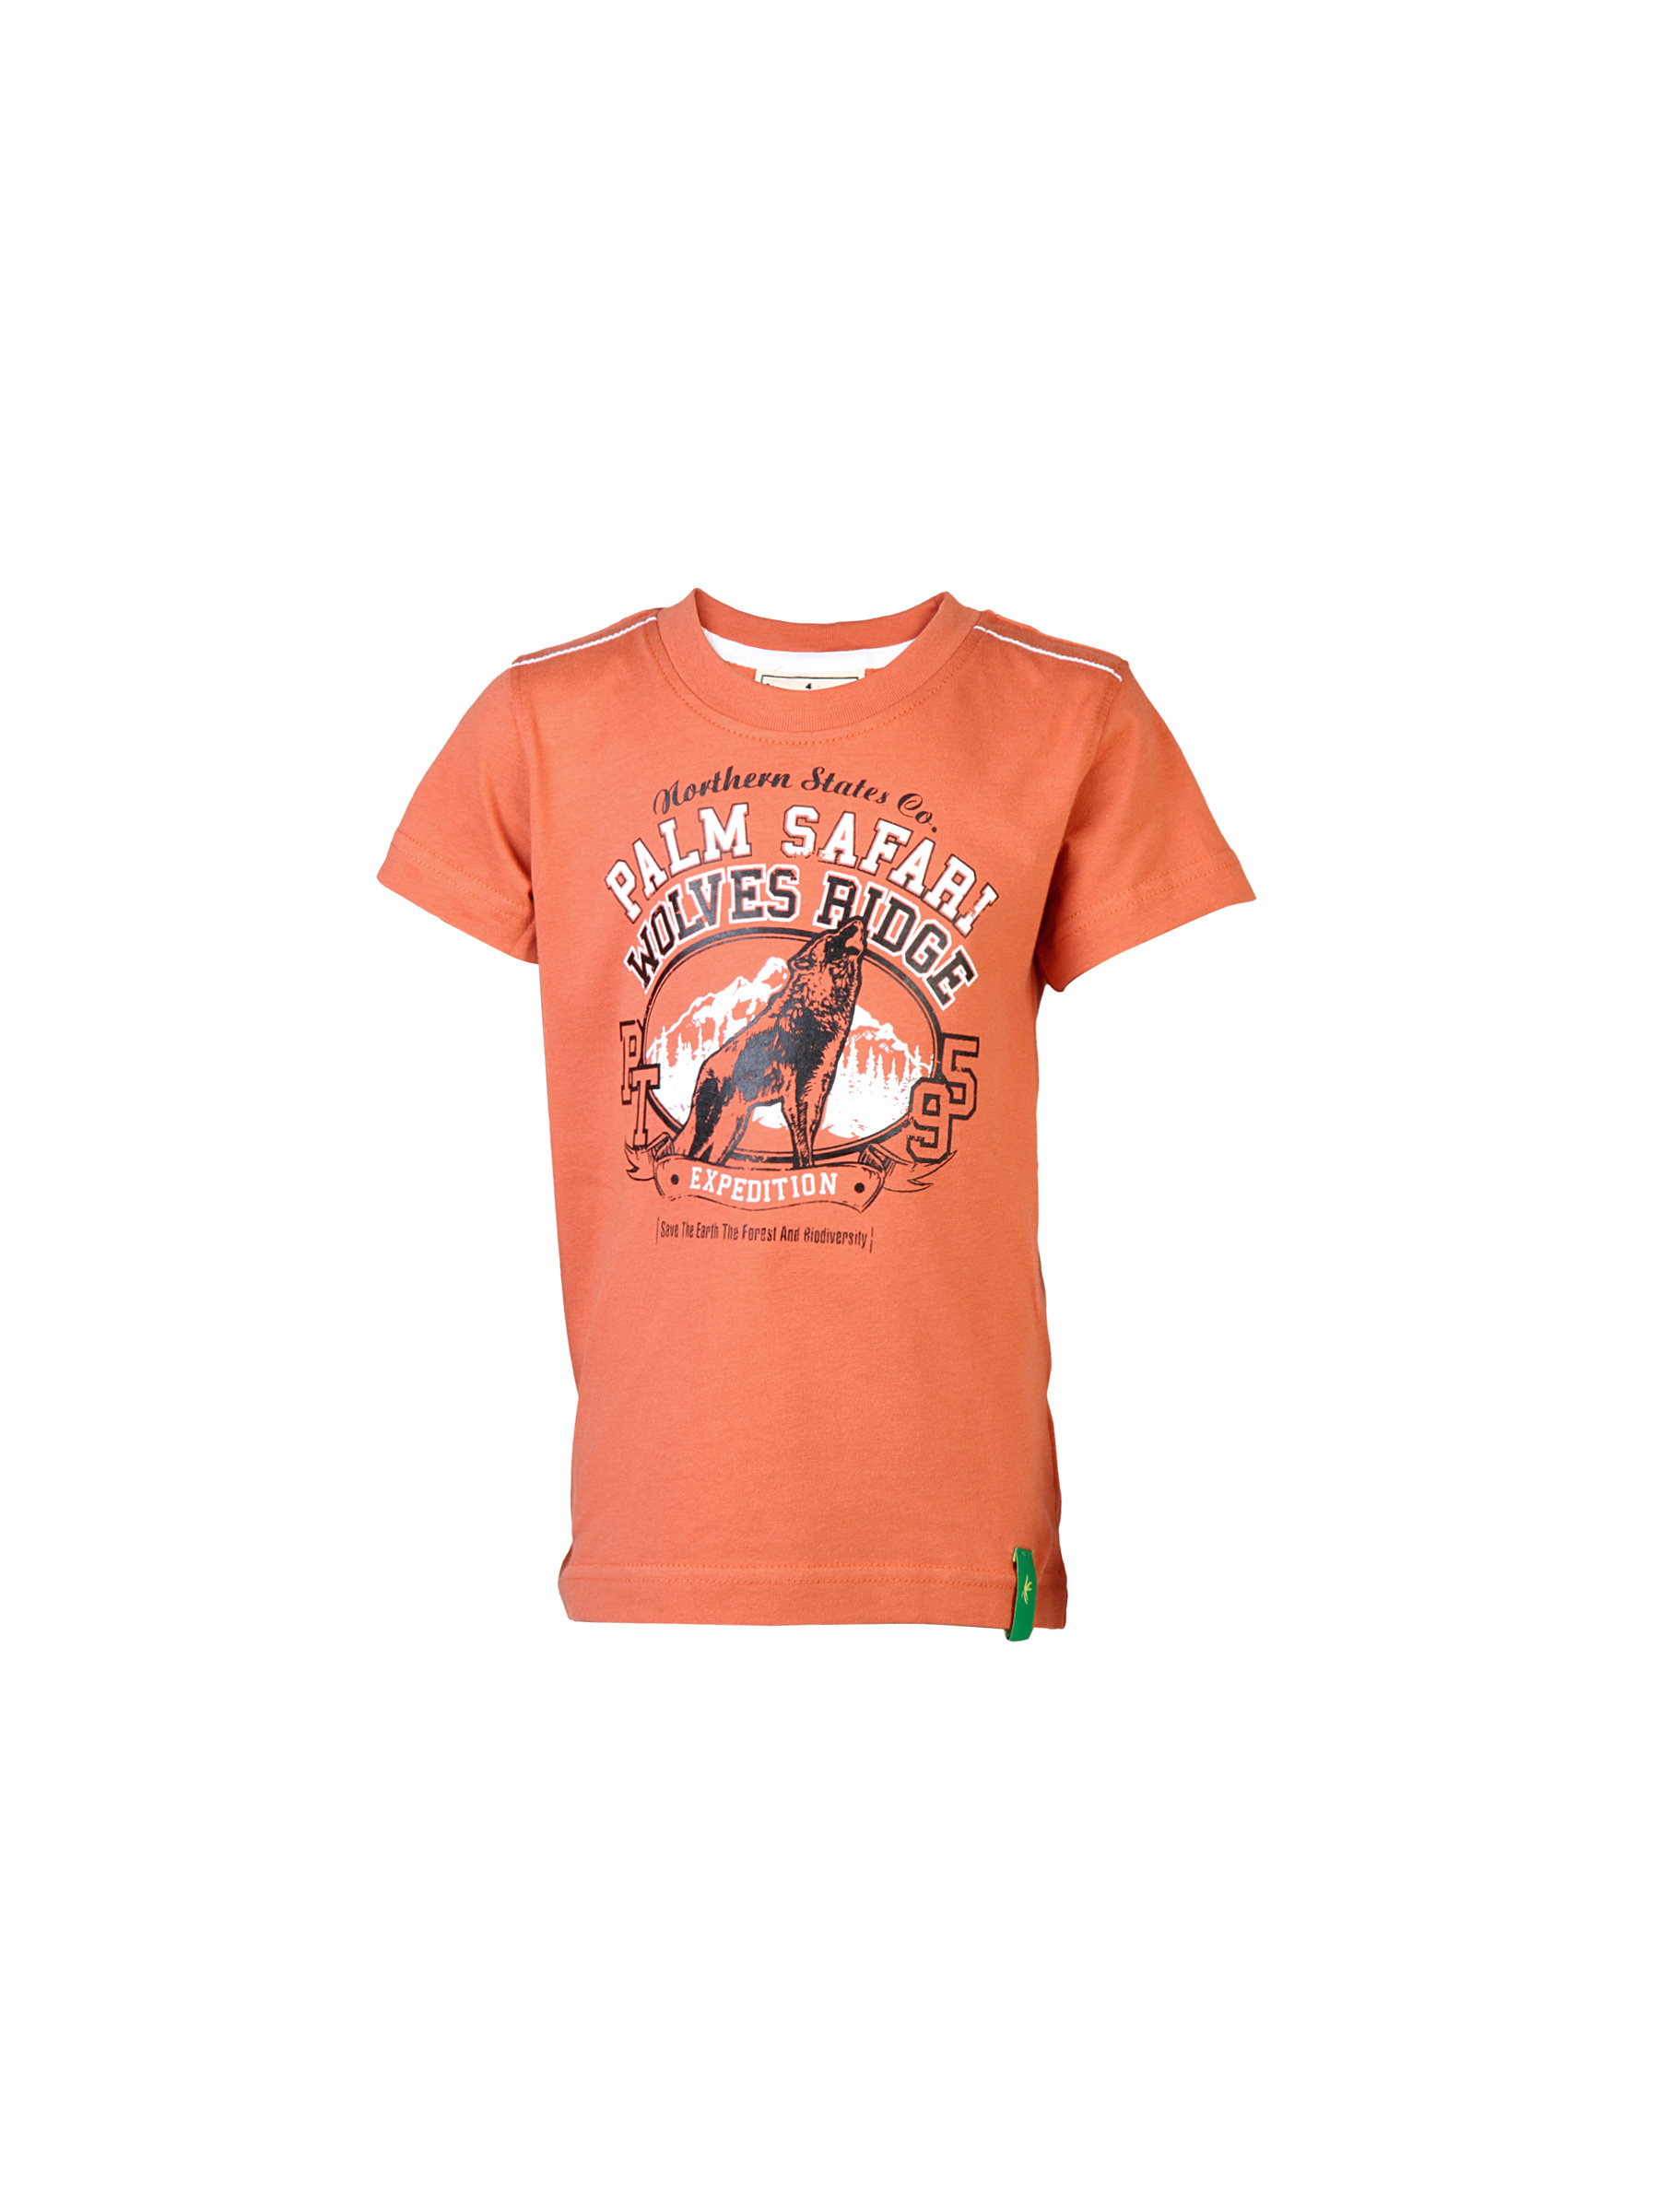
Palm Tree Kids Boys Printed Orange Tshirts
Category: Apparel / Topwear / Tshirts
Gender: Men
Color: Orange
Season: Fall 2011
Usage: Casual